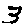
Label: 3